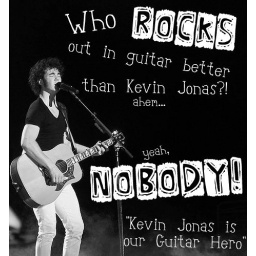
Made by me, edited on picnik.Nobody rocks out in guitar as much as Kevin!plz do not take without my permission